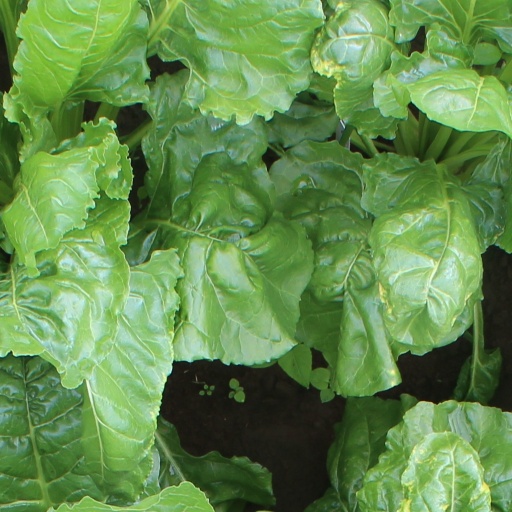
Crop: sugar beet